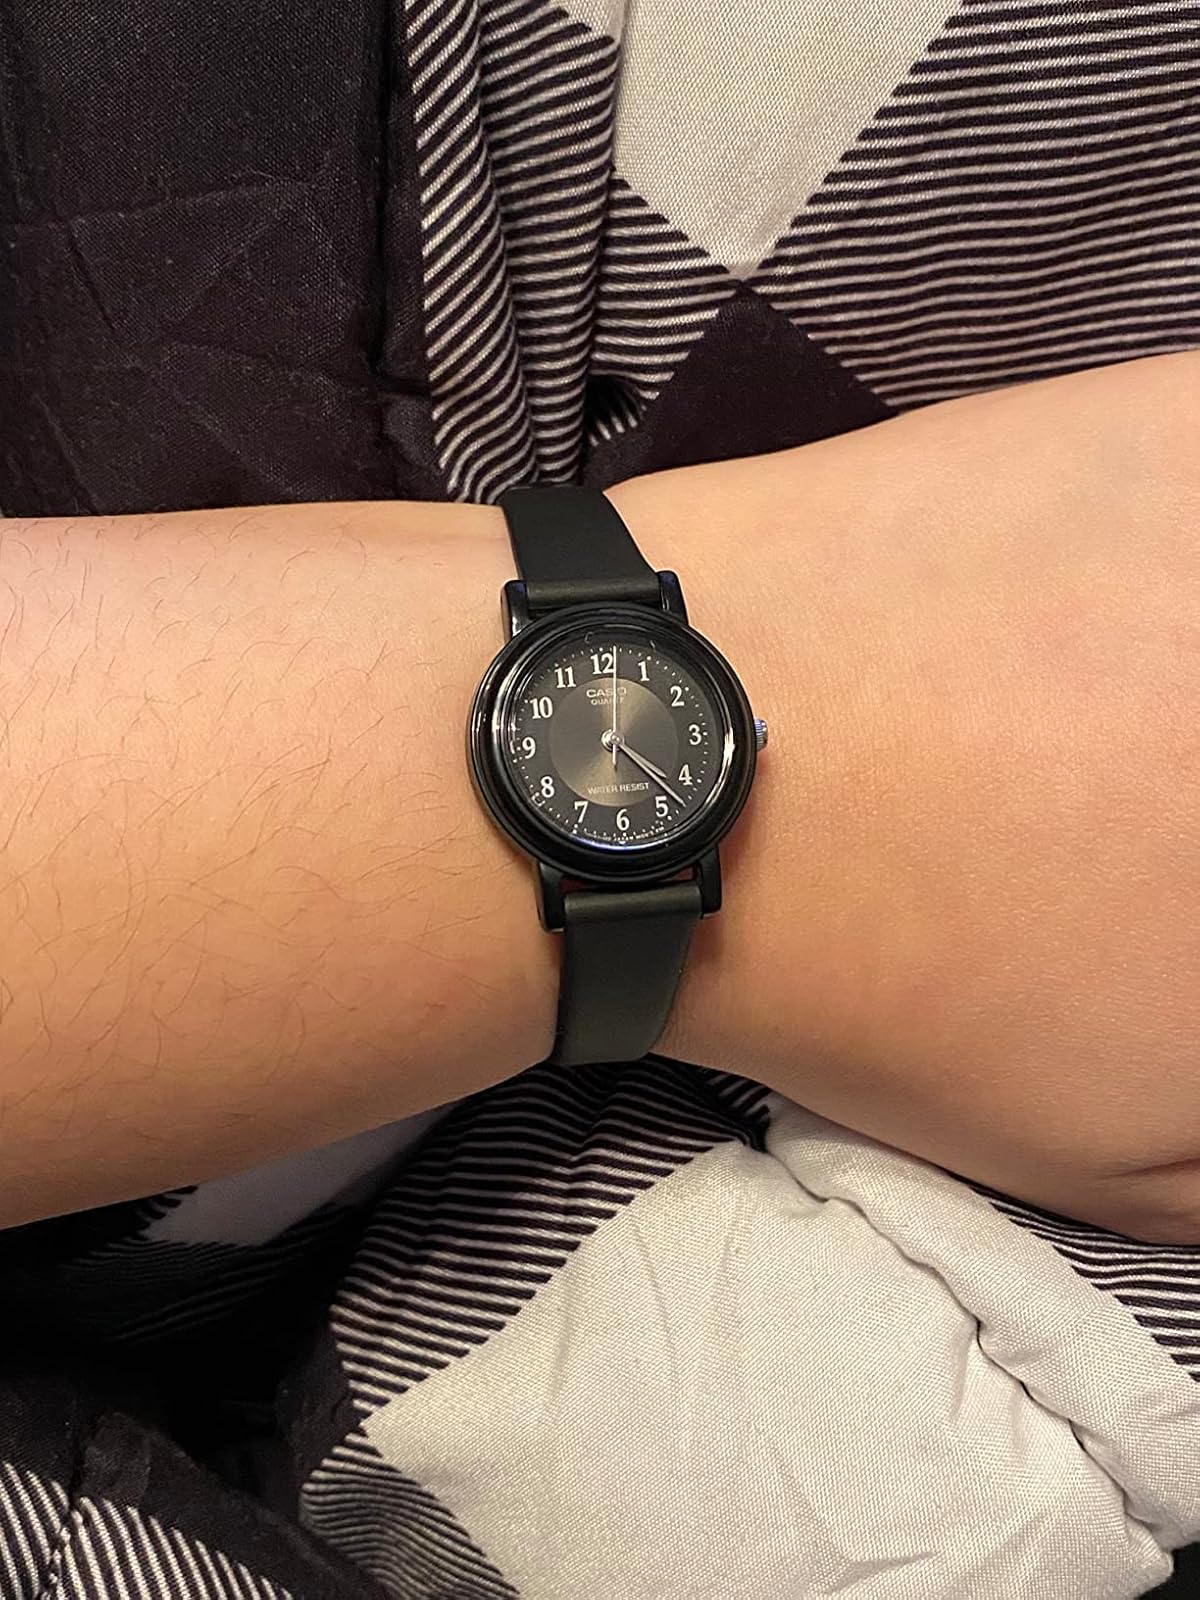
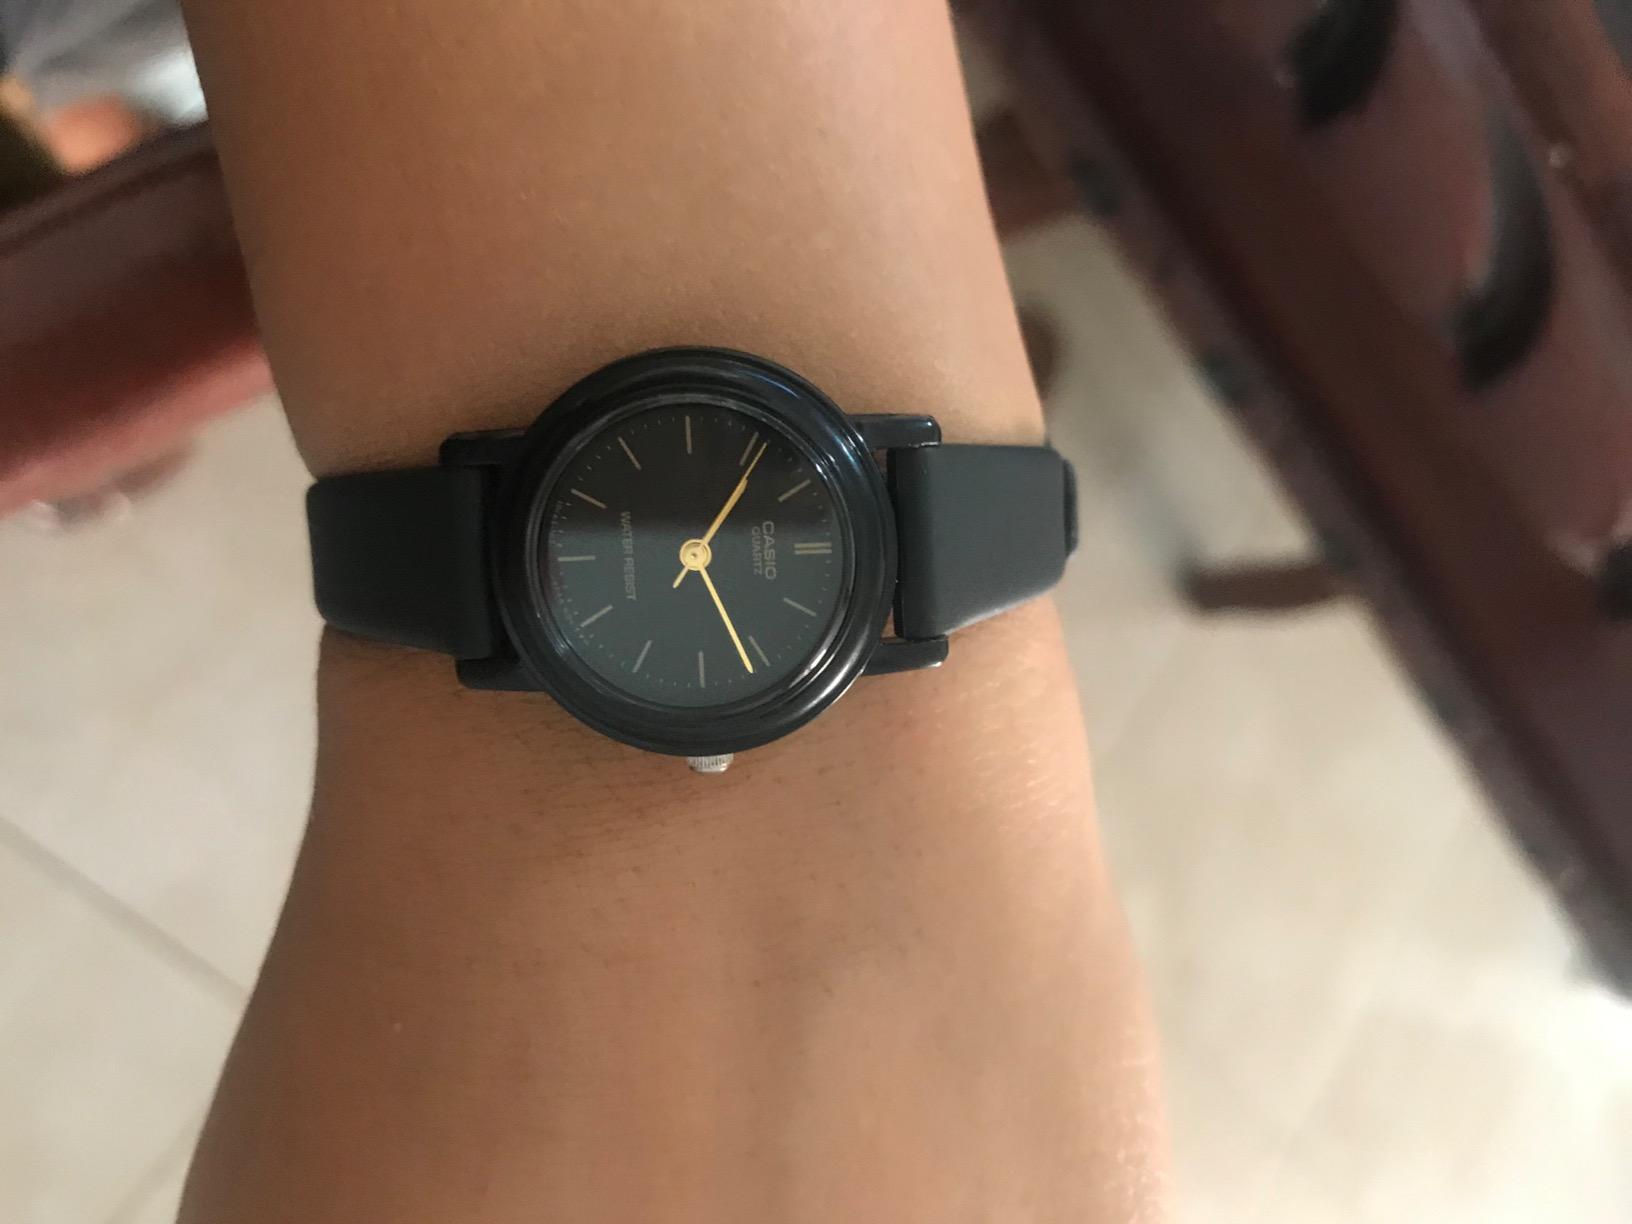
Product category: accessories_watch
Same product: no